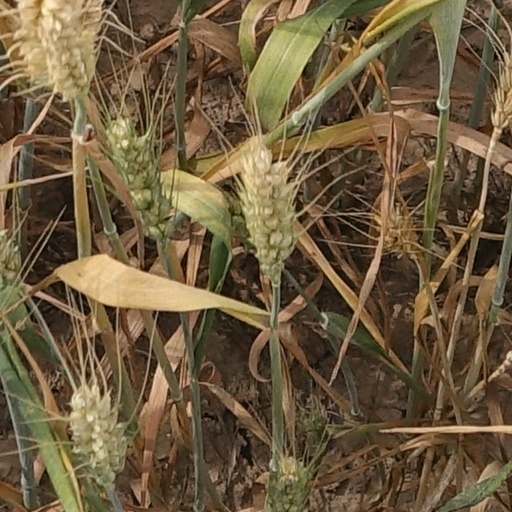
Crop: wheat